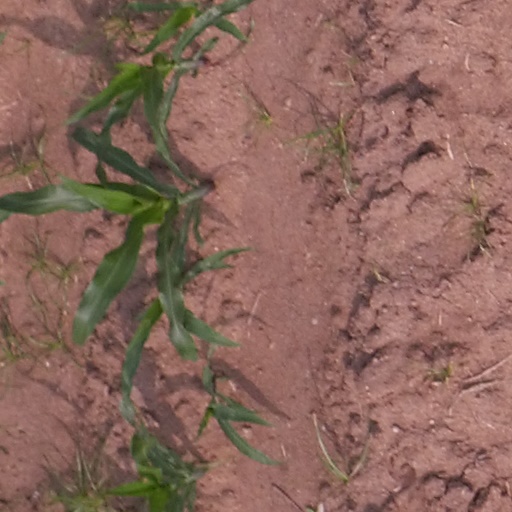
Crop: maize; corn